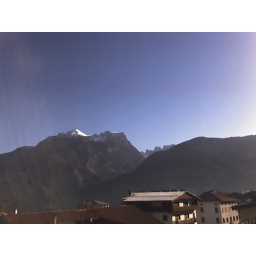
Blue sky over Montanel. Photo taken using telephone camera, not so good quality.